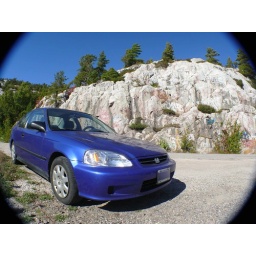
My wheels. Somehow, driving a blue car under a blue sky, I never feel blue.